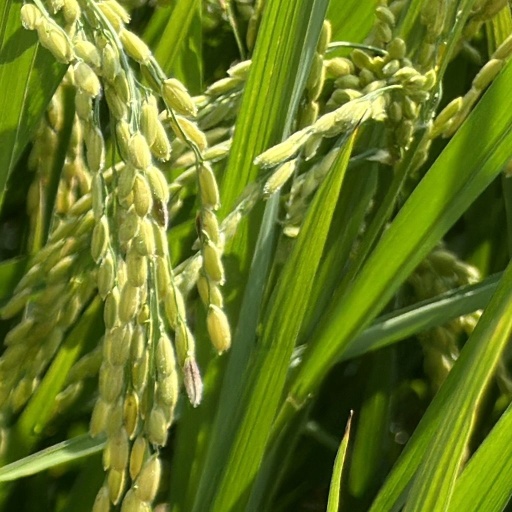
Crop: rice